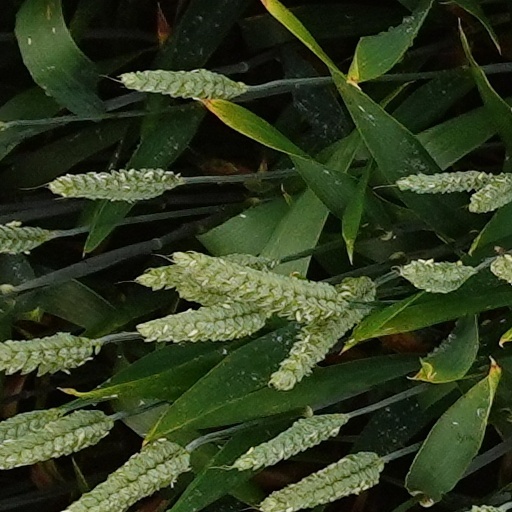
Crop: wheat